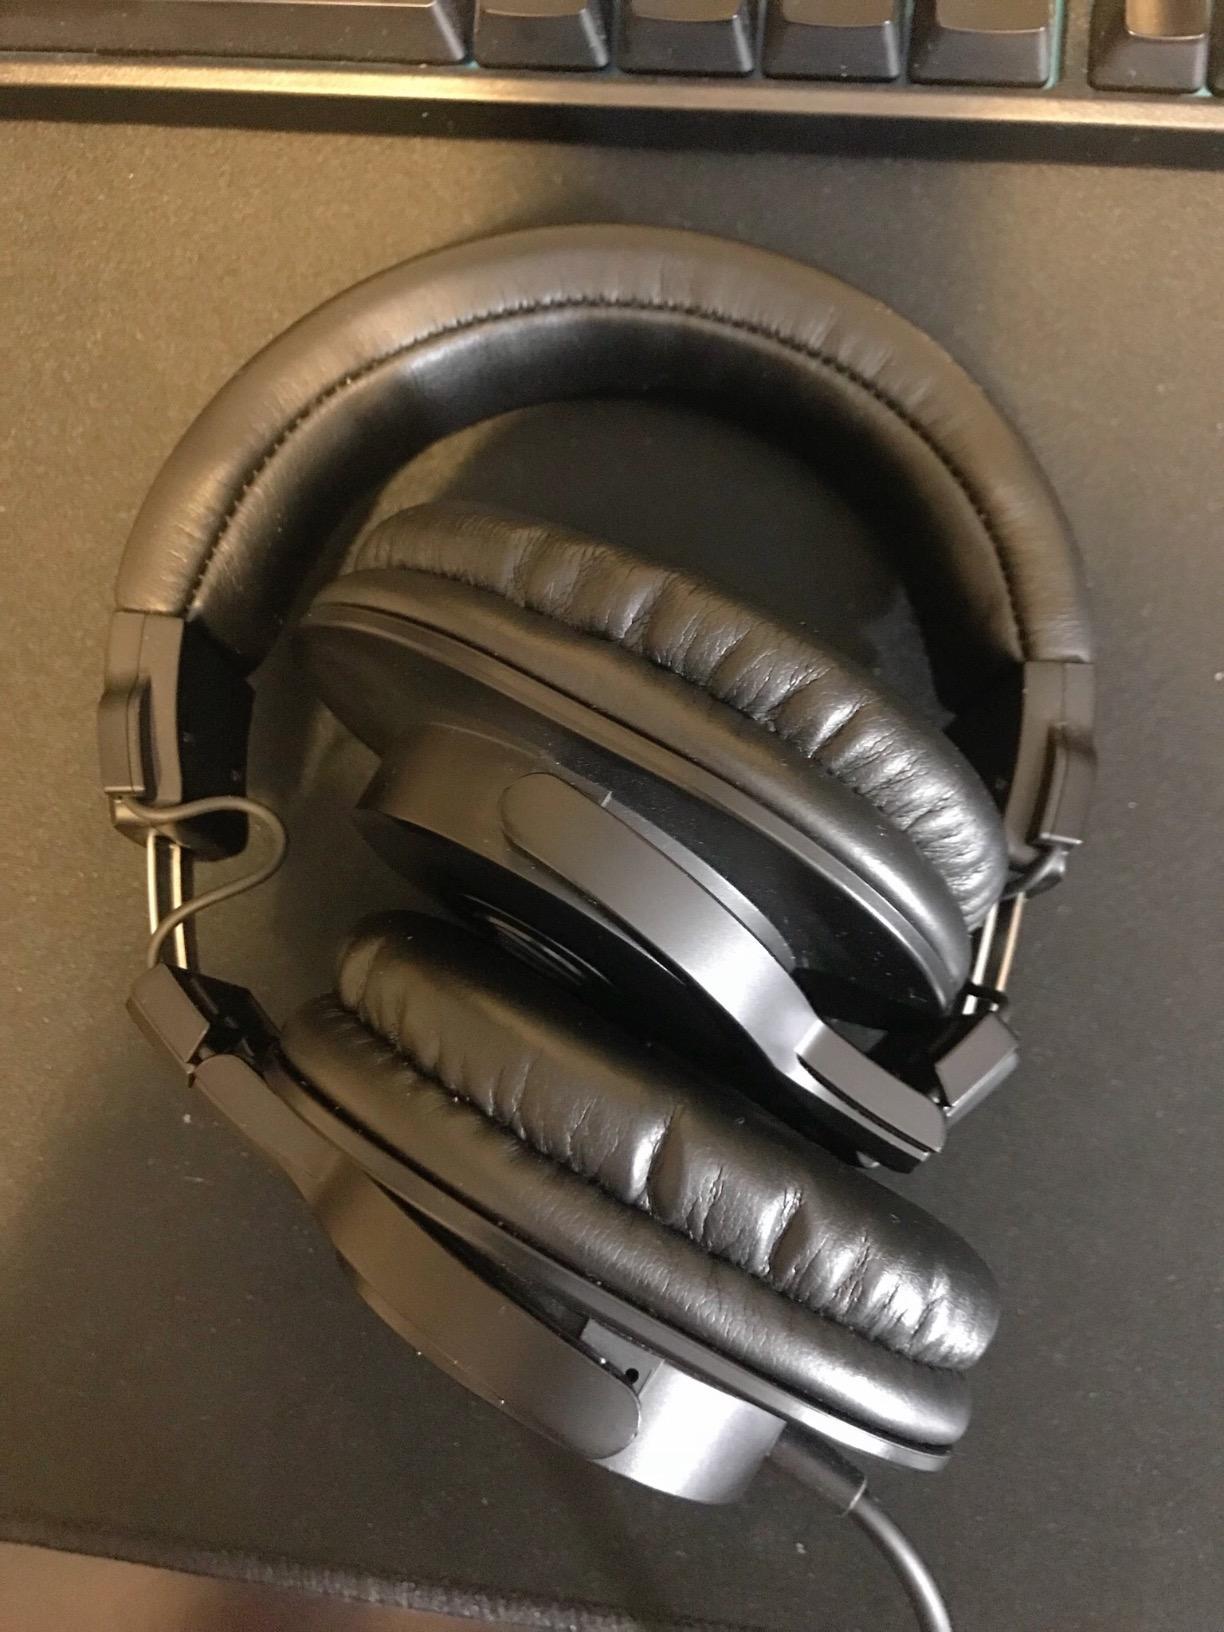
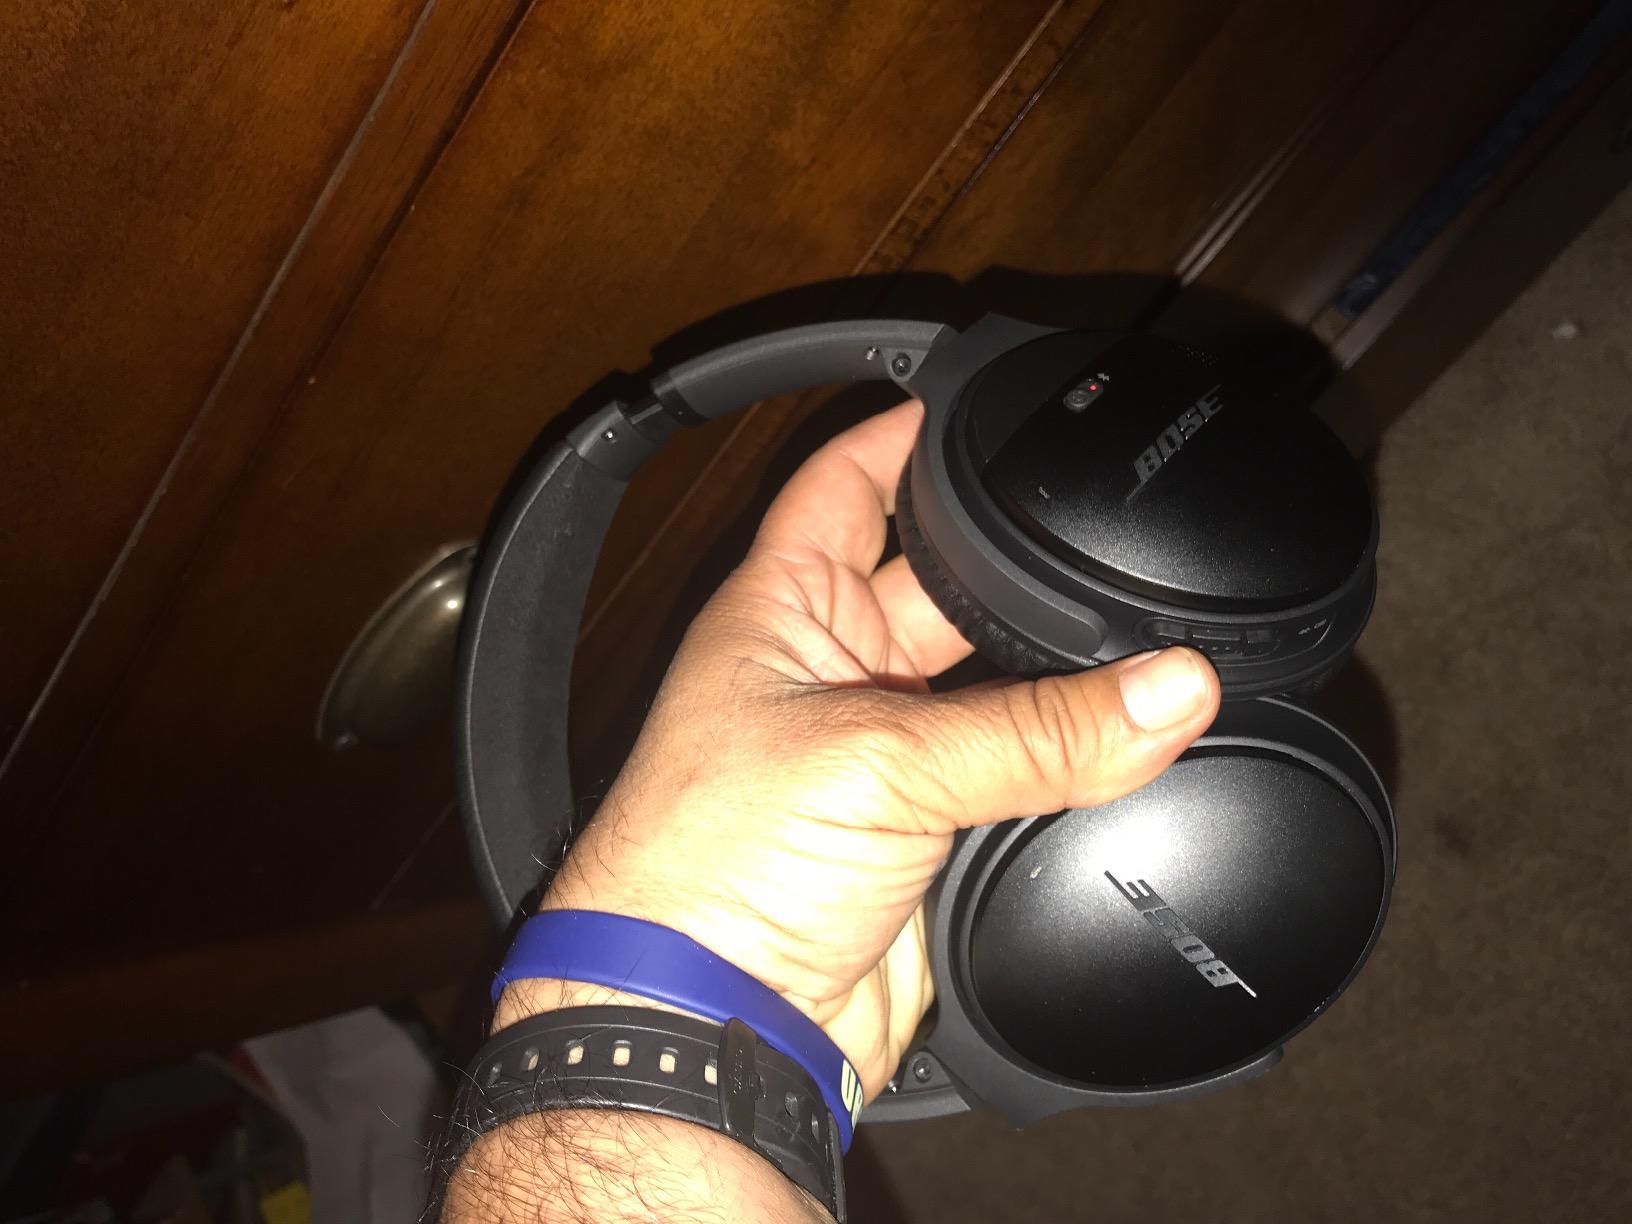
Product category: headphones
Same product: no